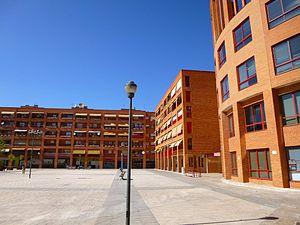
Coslada est une commune espagnole, située dans la Communauté de Madrid.